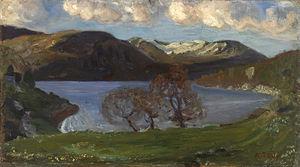
Nikolai Astrup est un des peintres norvégiens les plus réputés du début du XXᵉ siècle.